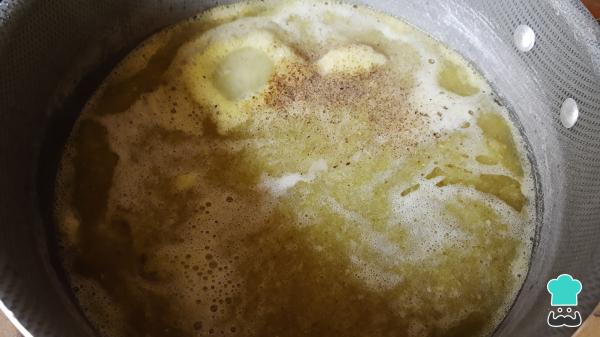
Calienta una cucharada de aceite en una olla, vacía la salsa verde licuada, si sientes muy espesa la salsa le puedes agregar un poco de agua o caldo de pollo. Sazona con sal y pimienta al gusto y deja cocinar por unos 5 a 6 minutos, cuando esté lista reserva.